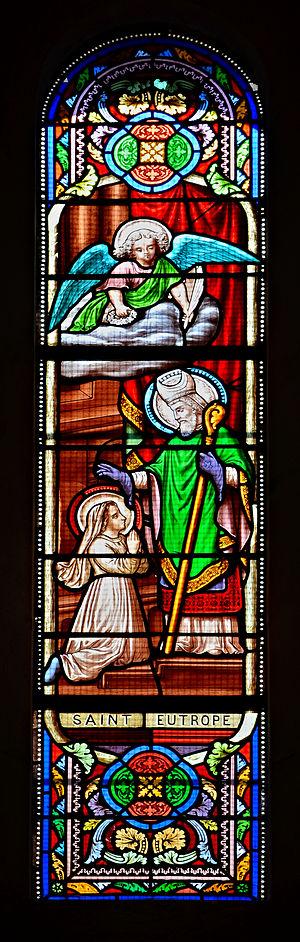
Vitrail non signé représentant Saint Eutrope, (œuvre de Jean Besseyrias
Saint Eutrope fut le premier évêque de Saintes. Il a sans doute vécu vers le IIIᵉ siècle ou IVᵉ siècle de l'ère chrétienne.
L'église Saint-Cyr et Sainte-Julitte est une église catholique de Charente-Maritime située sur la commune des Mathes. De style roman, elle possède un clocher de style néo-gothique construit en 1870. Dans le clocher se trouve une petite cloche datant de 1788 classée au titre des objets historiques depuis 1911 pour avoir sonné la révolte en 1789. Dans le chœur sont déposés les fonts baptismaux de la chapelle du village de Notre-Dame de Buse qui disparut sous les sables au cours du XVIIᵉ siècle ; ces fonts baptismaux sont aussi classés au titre des objets historiques depuis le 24 janvier 2013.